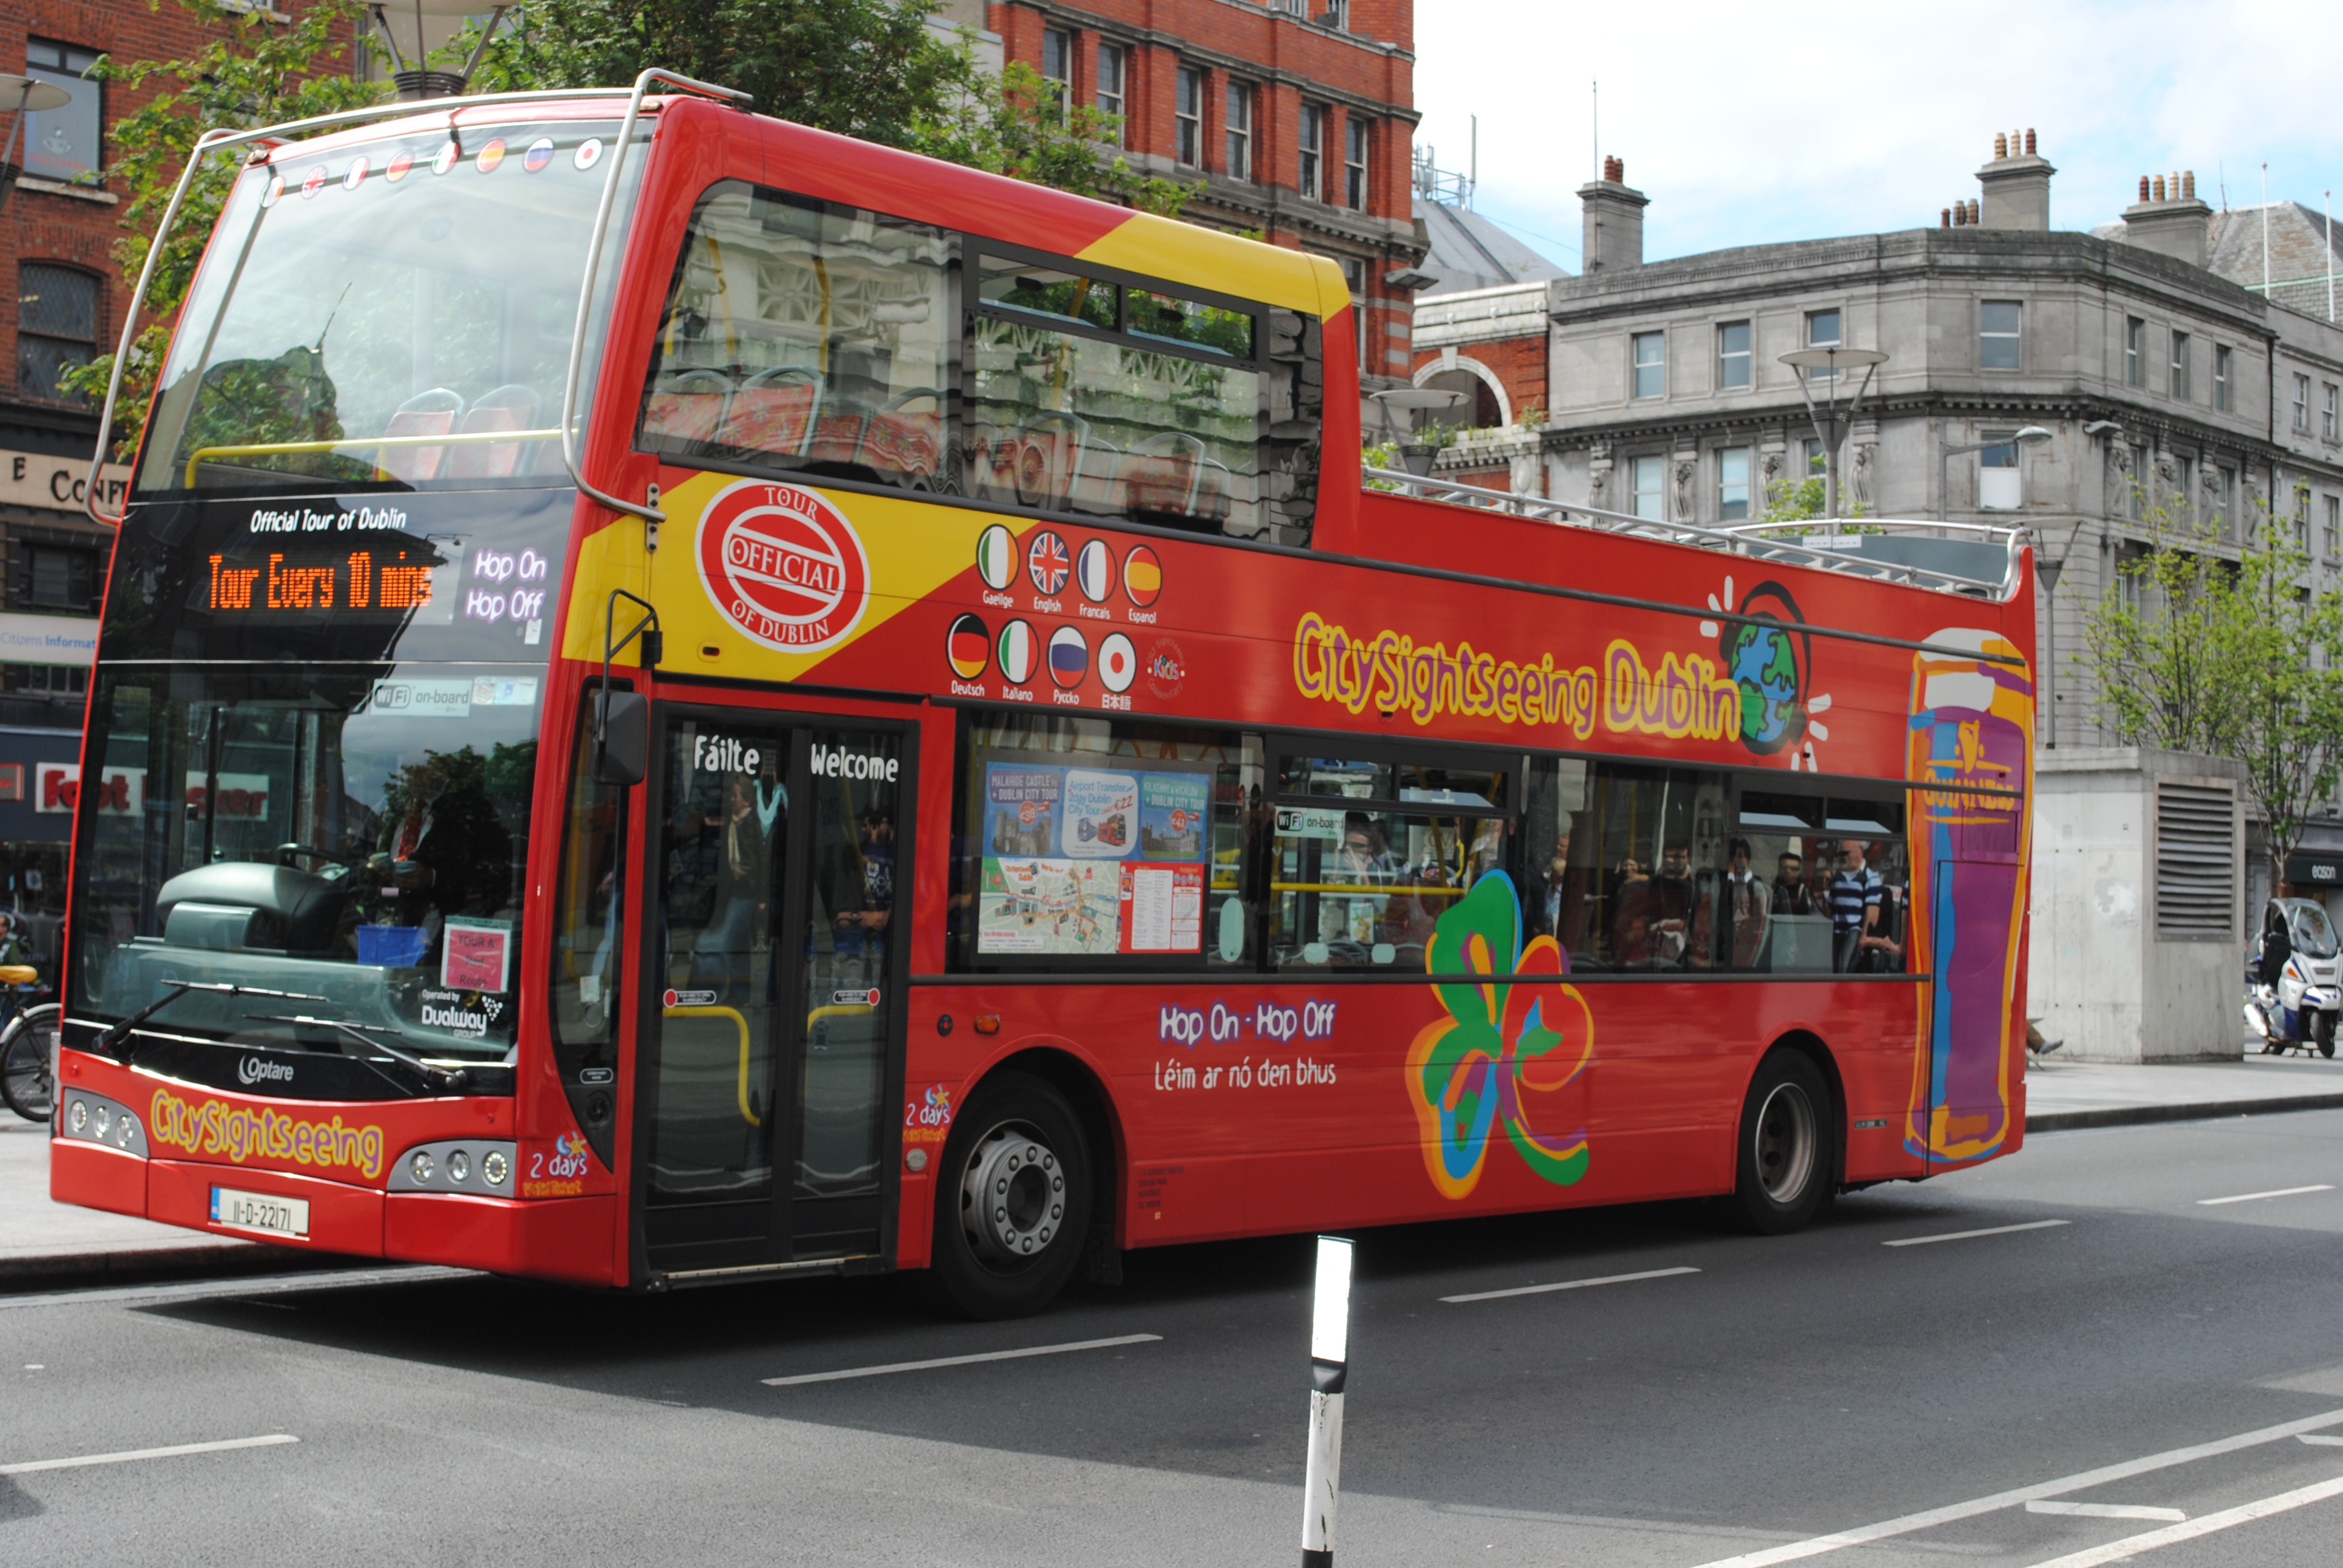
tourist, transport, vehicle, public transport, bus, visit, double decker bus, land vehicle, metropolitan area, tour bus service, hop on hop off